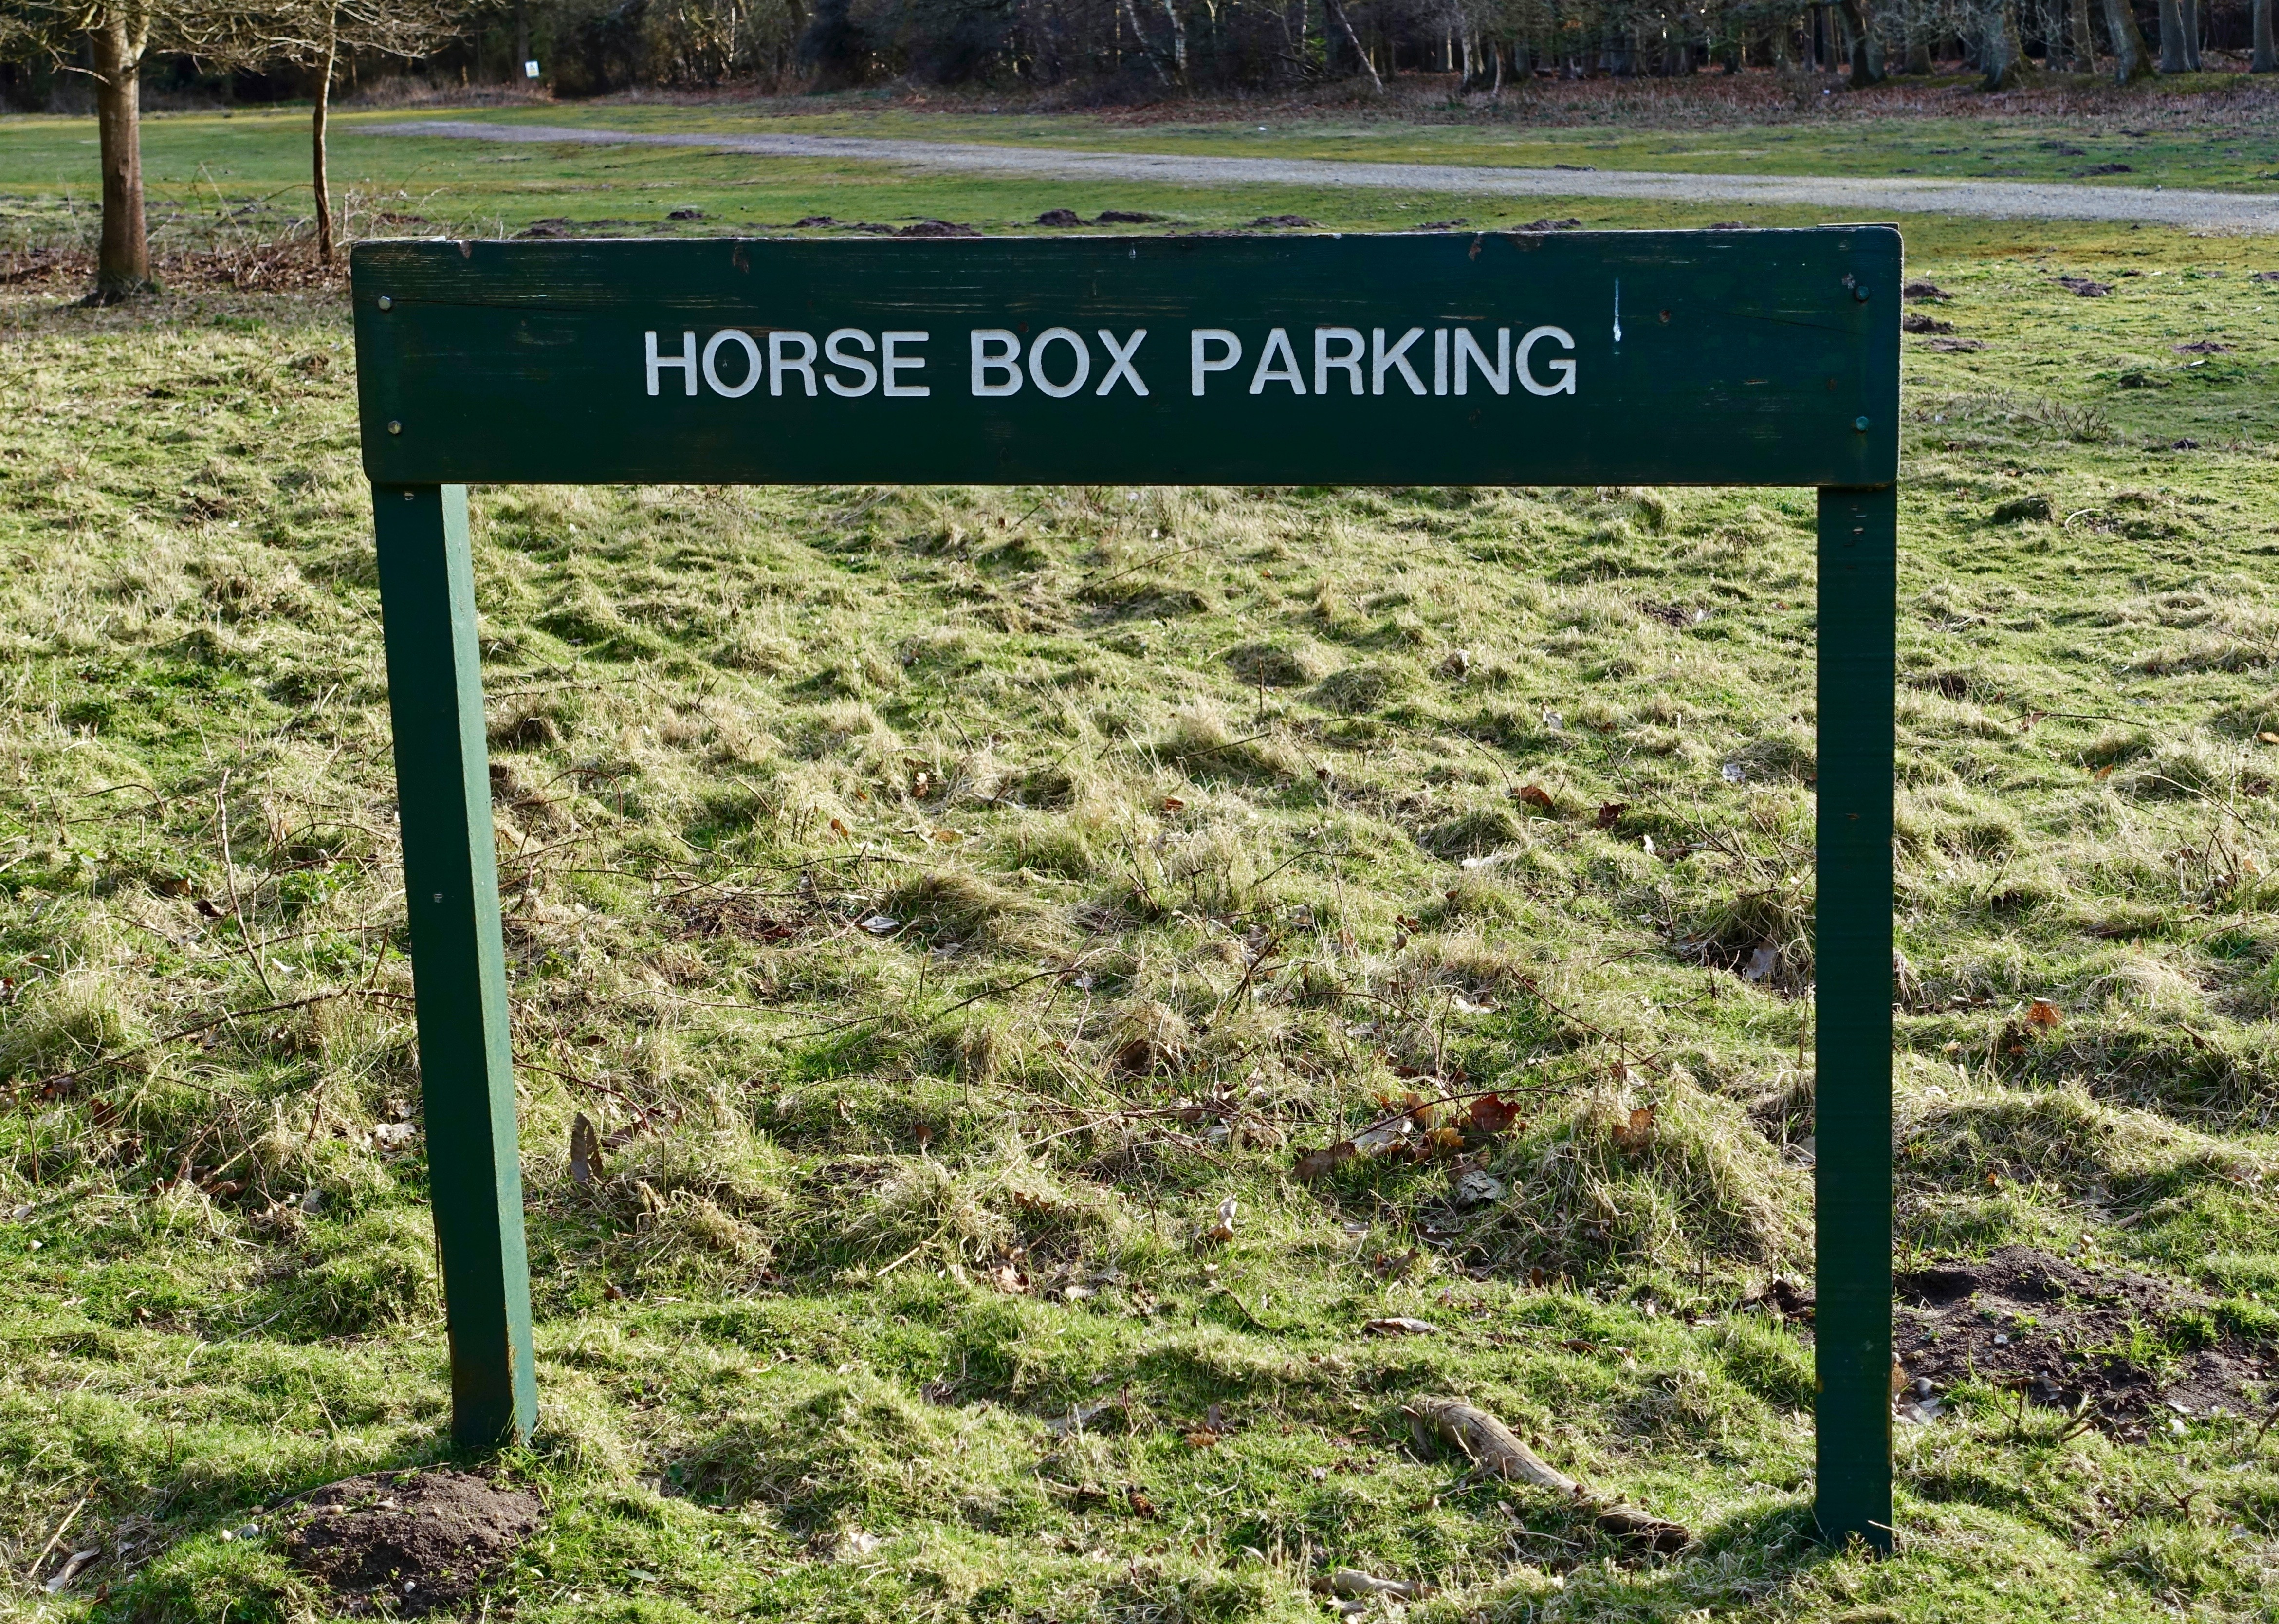
tree, grass, trail, traffic, farm, parking, sign, symbol, horse, soil, agriculture, road sign, wetland, habitat, ecosystem, rural area, regulatory, natural environment